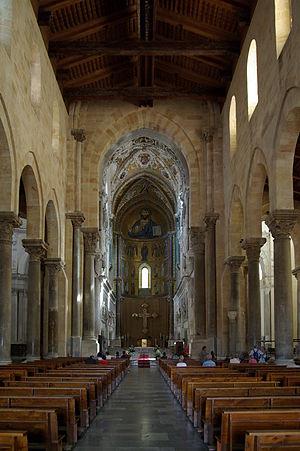
L'architecture byzantine est le style architectural qui s’est développé dans l’Empire byzantin et les pays marqués de son empreinte comme la Bulgarie, la Serbie, la Russie, l’Arménie et la Géorgie après que Constantin a transféré la capitale de l’empire de Rome vers Constantinople en 330.
La cathédrale de Cefalù est une église catholique romaine située à Cefalù, importante station balnéaire de Sicile.